North West England

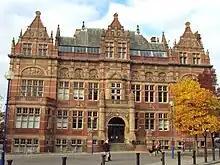
Blackburn College

JJB Sports is at Marsh Green near the River Douglas, set up by former footballer Dave Whelan who owns Wigan Athletic F.C.; also in Wigan are The Tote, Shearings Holidays and Girobank, and R&R Ice Cream (former Richmond Foods) make De Roma ice cream. Contitech UK (part of Continental AG) makes industrial belts off the A587 in Bickershaw, between Wigan and Leigh. Bulldog Tools make spades on the A577 in the east of Wigan. Electrium (Volex) make electrical wiring off the A578, north of Westleigh. Ainscough Crane Hire is the UK's largest lifting services company on Bradley Hall Est in Standish, next to the WCML. Off the A580 at the A573 roundabout at Golborne, at Stone Cross Park south of the borough, is Alpla UK (plastic bottles) and Sofology (furniture).